Ilario Bandini

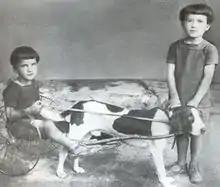
Ilario and his brother Gualtiero ("Walter") with their first wheeled vehicle.

Bandini was born in Villa Rovere, today part of the administrative region of Forlì in Romagna. After finishing elementary school, he apprenticed as a mechanic and turner in Forli. At the age of 25 he moved to Eritrea, then an Italian colony, where he operated a transport business between Dekemhare and Asmara. He returned to Italy in 1939 and, with his savings, opened a garage and car rental/limousine service in downtown Forlì.